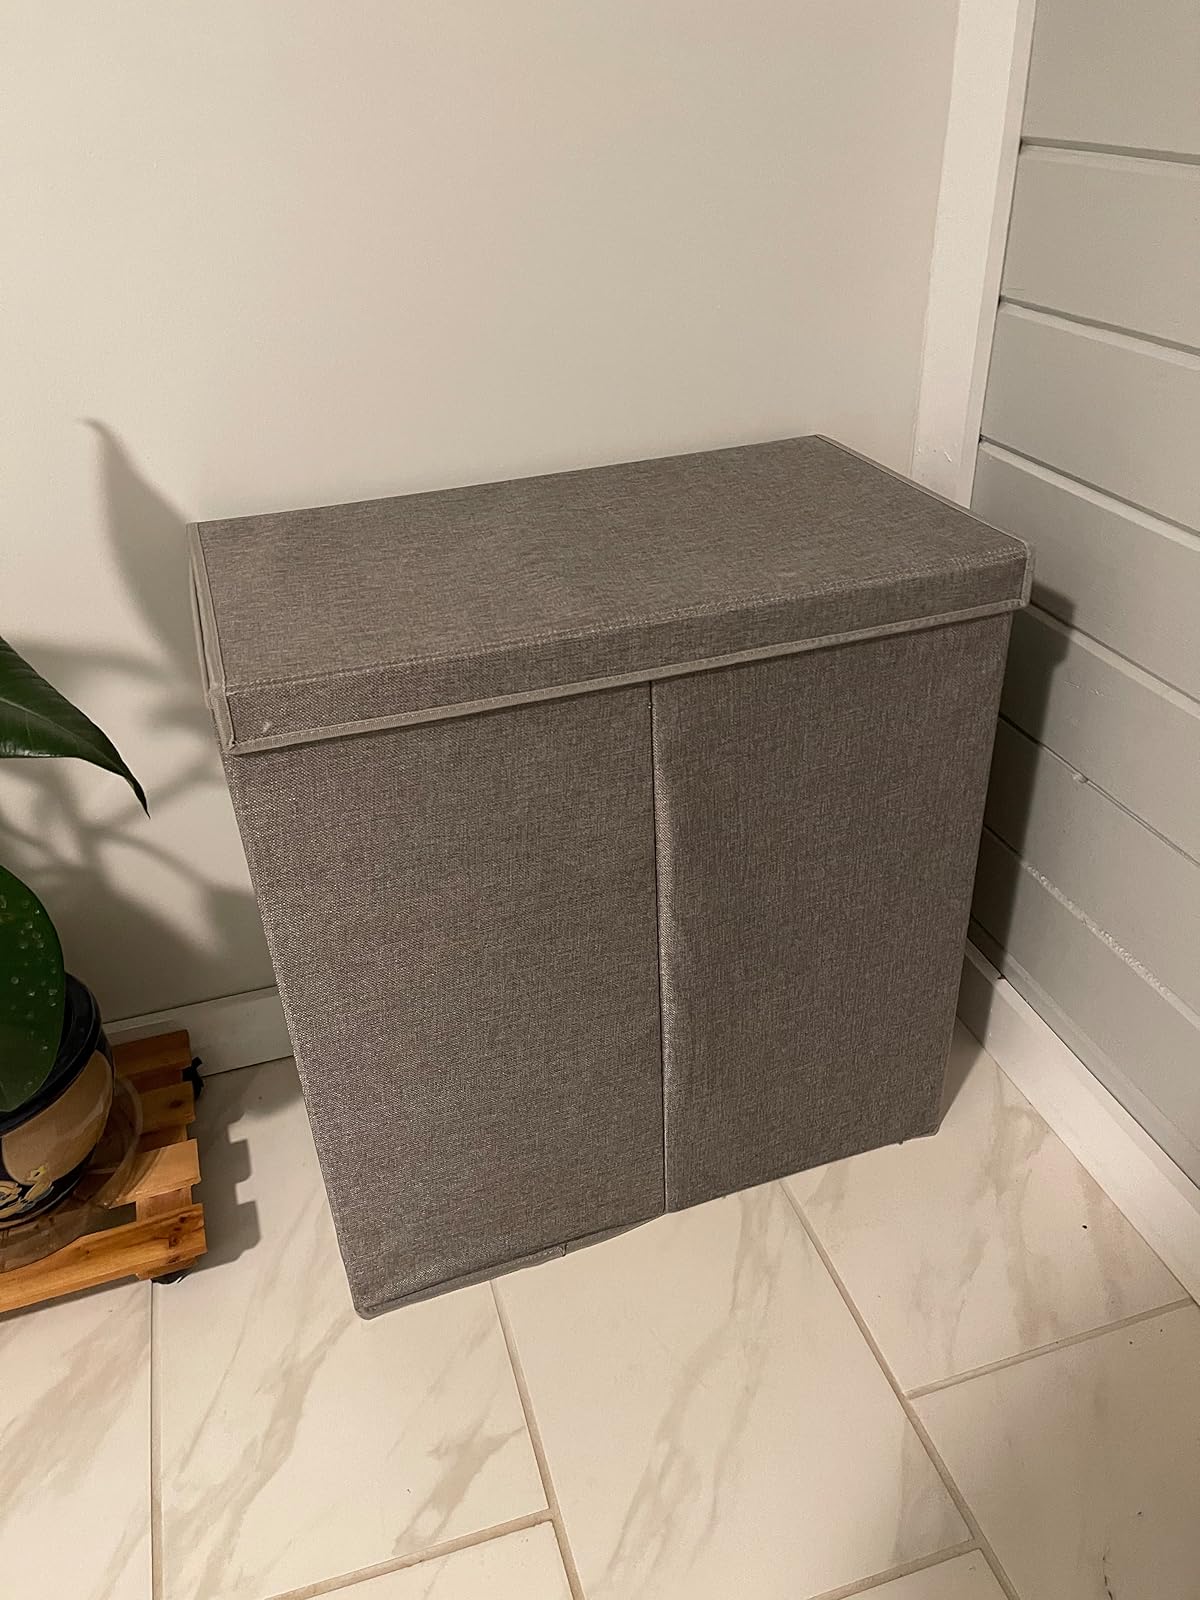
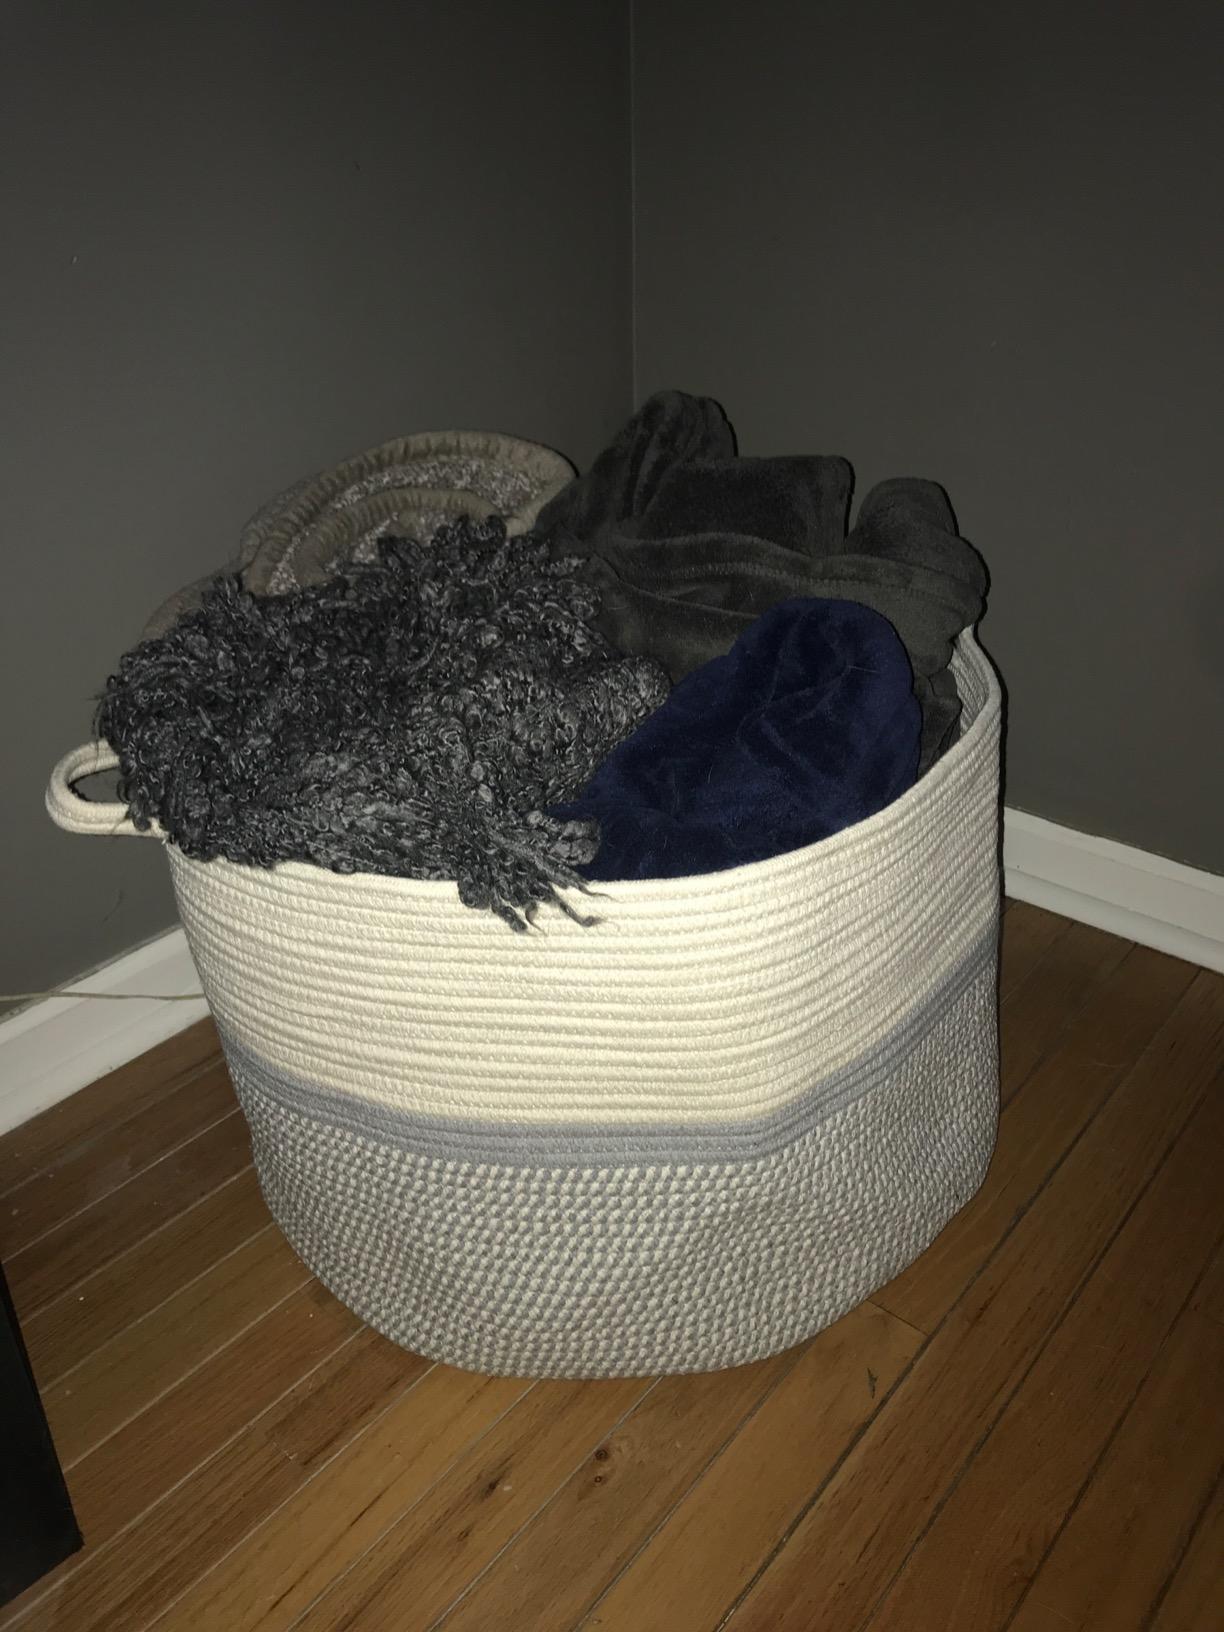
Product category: items_hamper
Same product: no